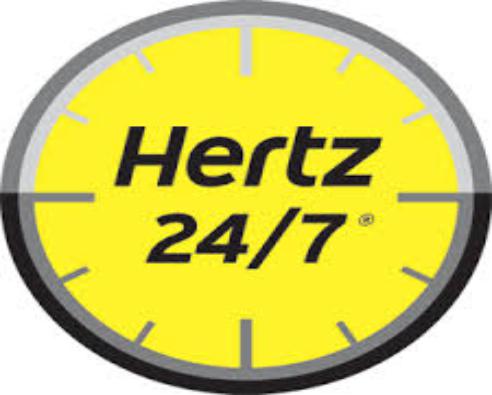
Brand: hertz
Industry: Electronic